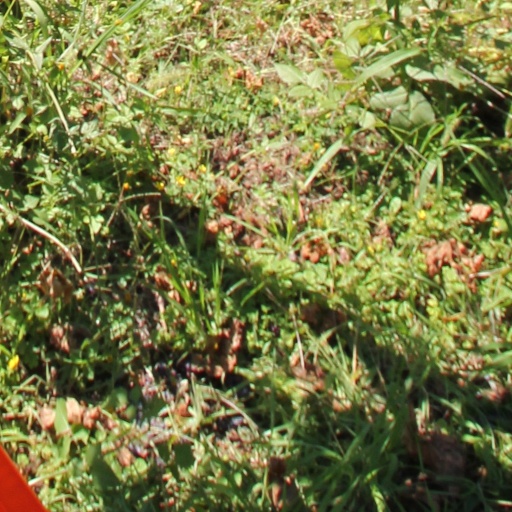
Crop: grape